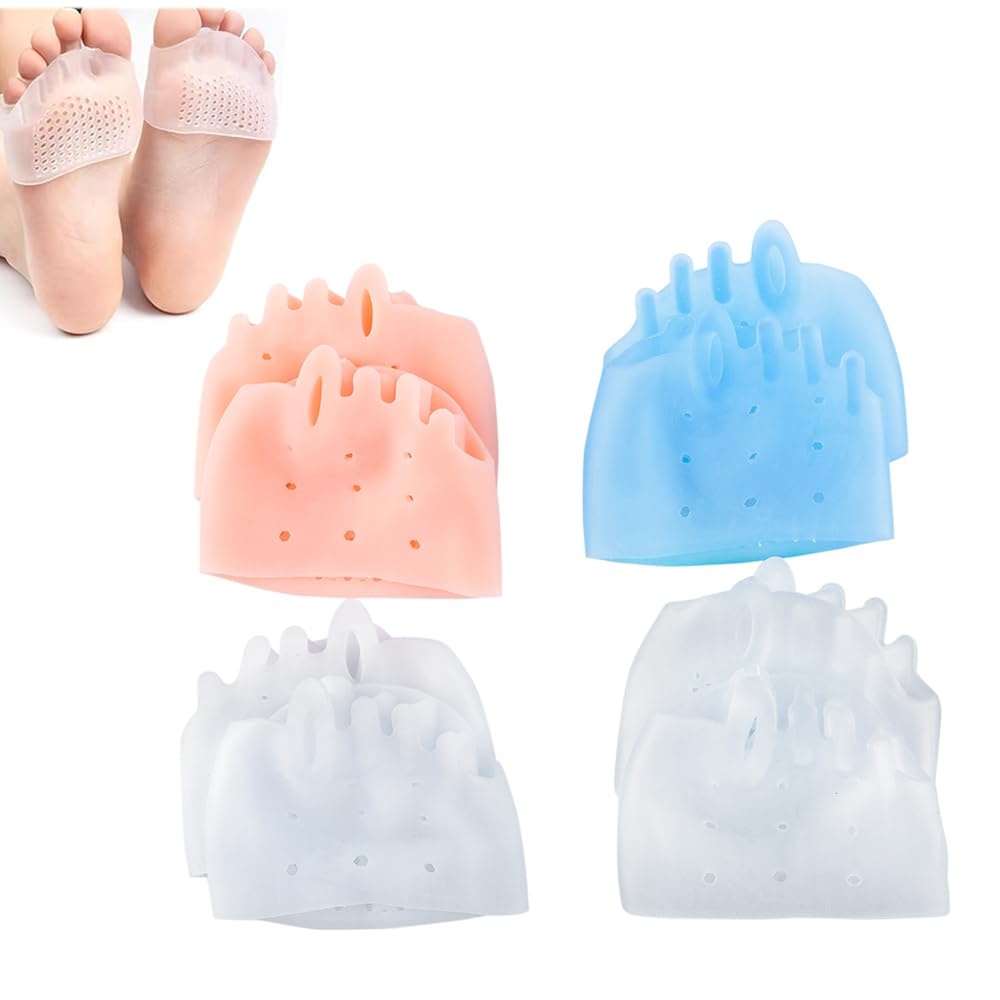
4Pcs Gel Toe Separators, Metatarsal Pads, Bunion Corrector Cushion, Toe Spacers, Ball of Foot Cushions, Soft&Breathable, Idea for Mortons Neuroma,Blisters,Diabetic Feet,Hammer Toe,Rapid Pain Relief
Overview Brand : LIYSOYO Specific Uses For Product : 锤状指 Use for : Foot Age Range (Description) : Adult Color : Multicolor About this item ​​2 In 1 Design : These toe separators can protect and support your toe from pain & improve blood circulation. Regain your toe to a natural shape and range of motion. For hammer toe, bunion pain, friction pain relief and more. Instant Soothing : Metatarsal Pads are a great help when one has mortons neuroma, metatarsal pain, bunions, diabetic feet, plantar fasciitis, fibromyalgia, burning sensations, metatarsalgia etc. Reduce pressure on the front foot and relieve pain when walking. Premium Quality Material: Made of premium quality, durable & soft medical grade material. And it has plenty of air holes for additional ventilation and provides excellent cushioning and foot pain relief. Do not slip, have no unpleasant odor. Why Choose Us - We provide the high-quality health care products for you and this product comes with a 2 year limited warranty. Package includes: 4Pairs - 2 in 1Metatarsal Pads & toe separators(White/pink/blue/transparent), would be for both men and women. All-Day Relief & Confidence:​​ Enjoy pain-free movement with ultra-soft gel pads that absorb pressure. Step comfortably through your day.
Brand: TenderNest
Category: Health & Beauty > Personal Care > Foot Care > Toe Spacers